Wenyuan Yinghua

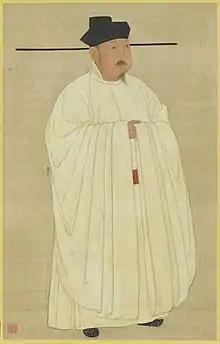
Emperor Song taizong initiated the compilation of Wenyuan Yinghua

This influence from emperors made Wenyuan Yinghua biased towards emphasizing the importance of the emperor and the good deed they have done, acting as propaganda to justify the right of imperial autocracy.